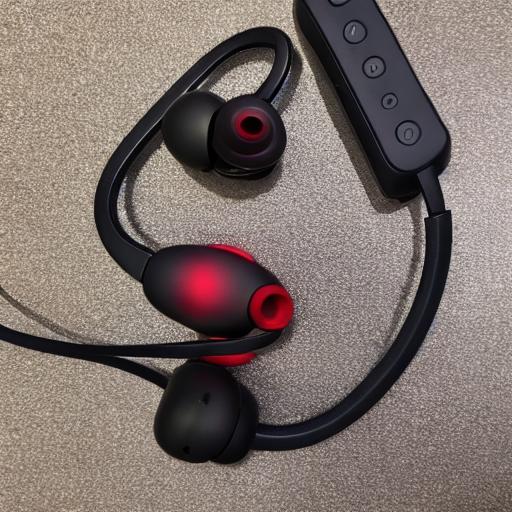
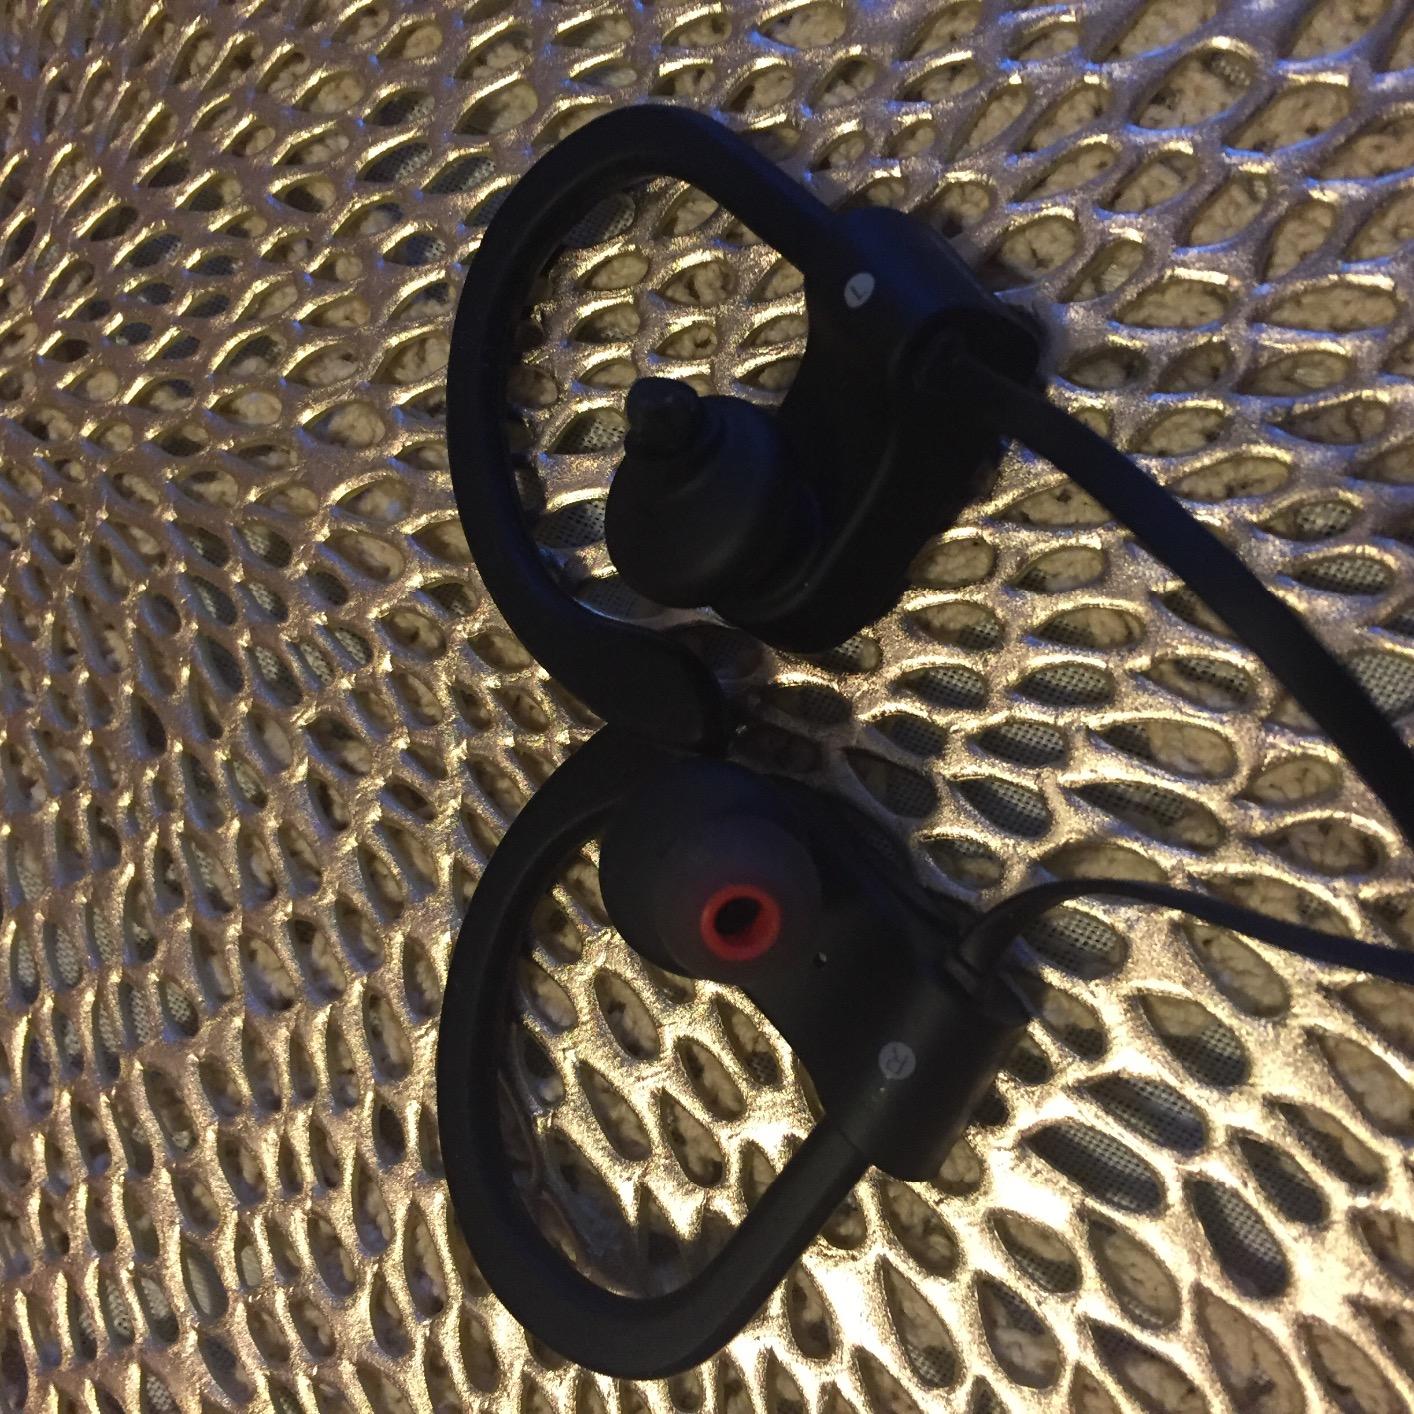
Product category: headphones
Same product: no